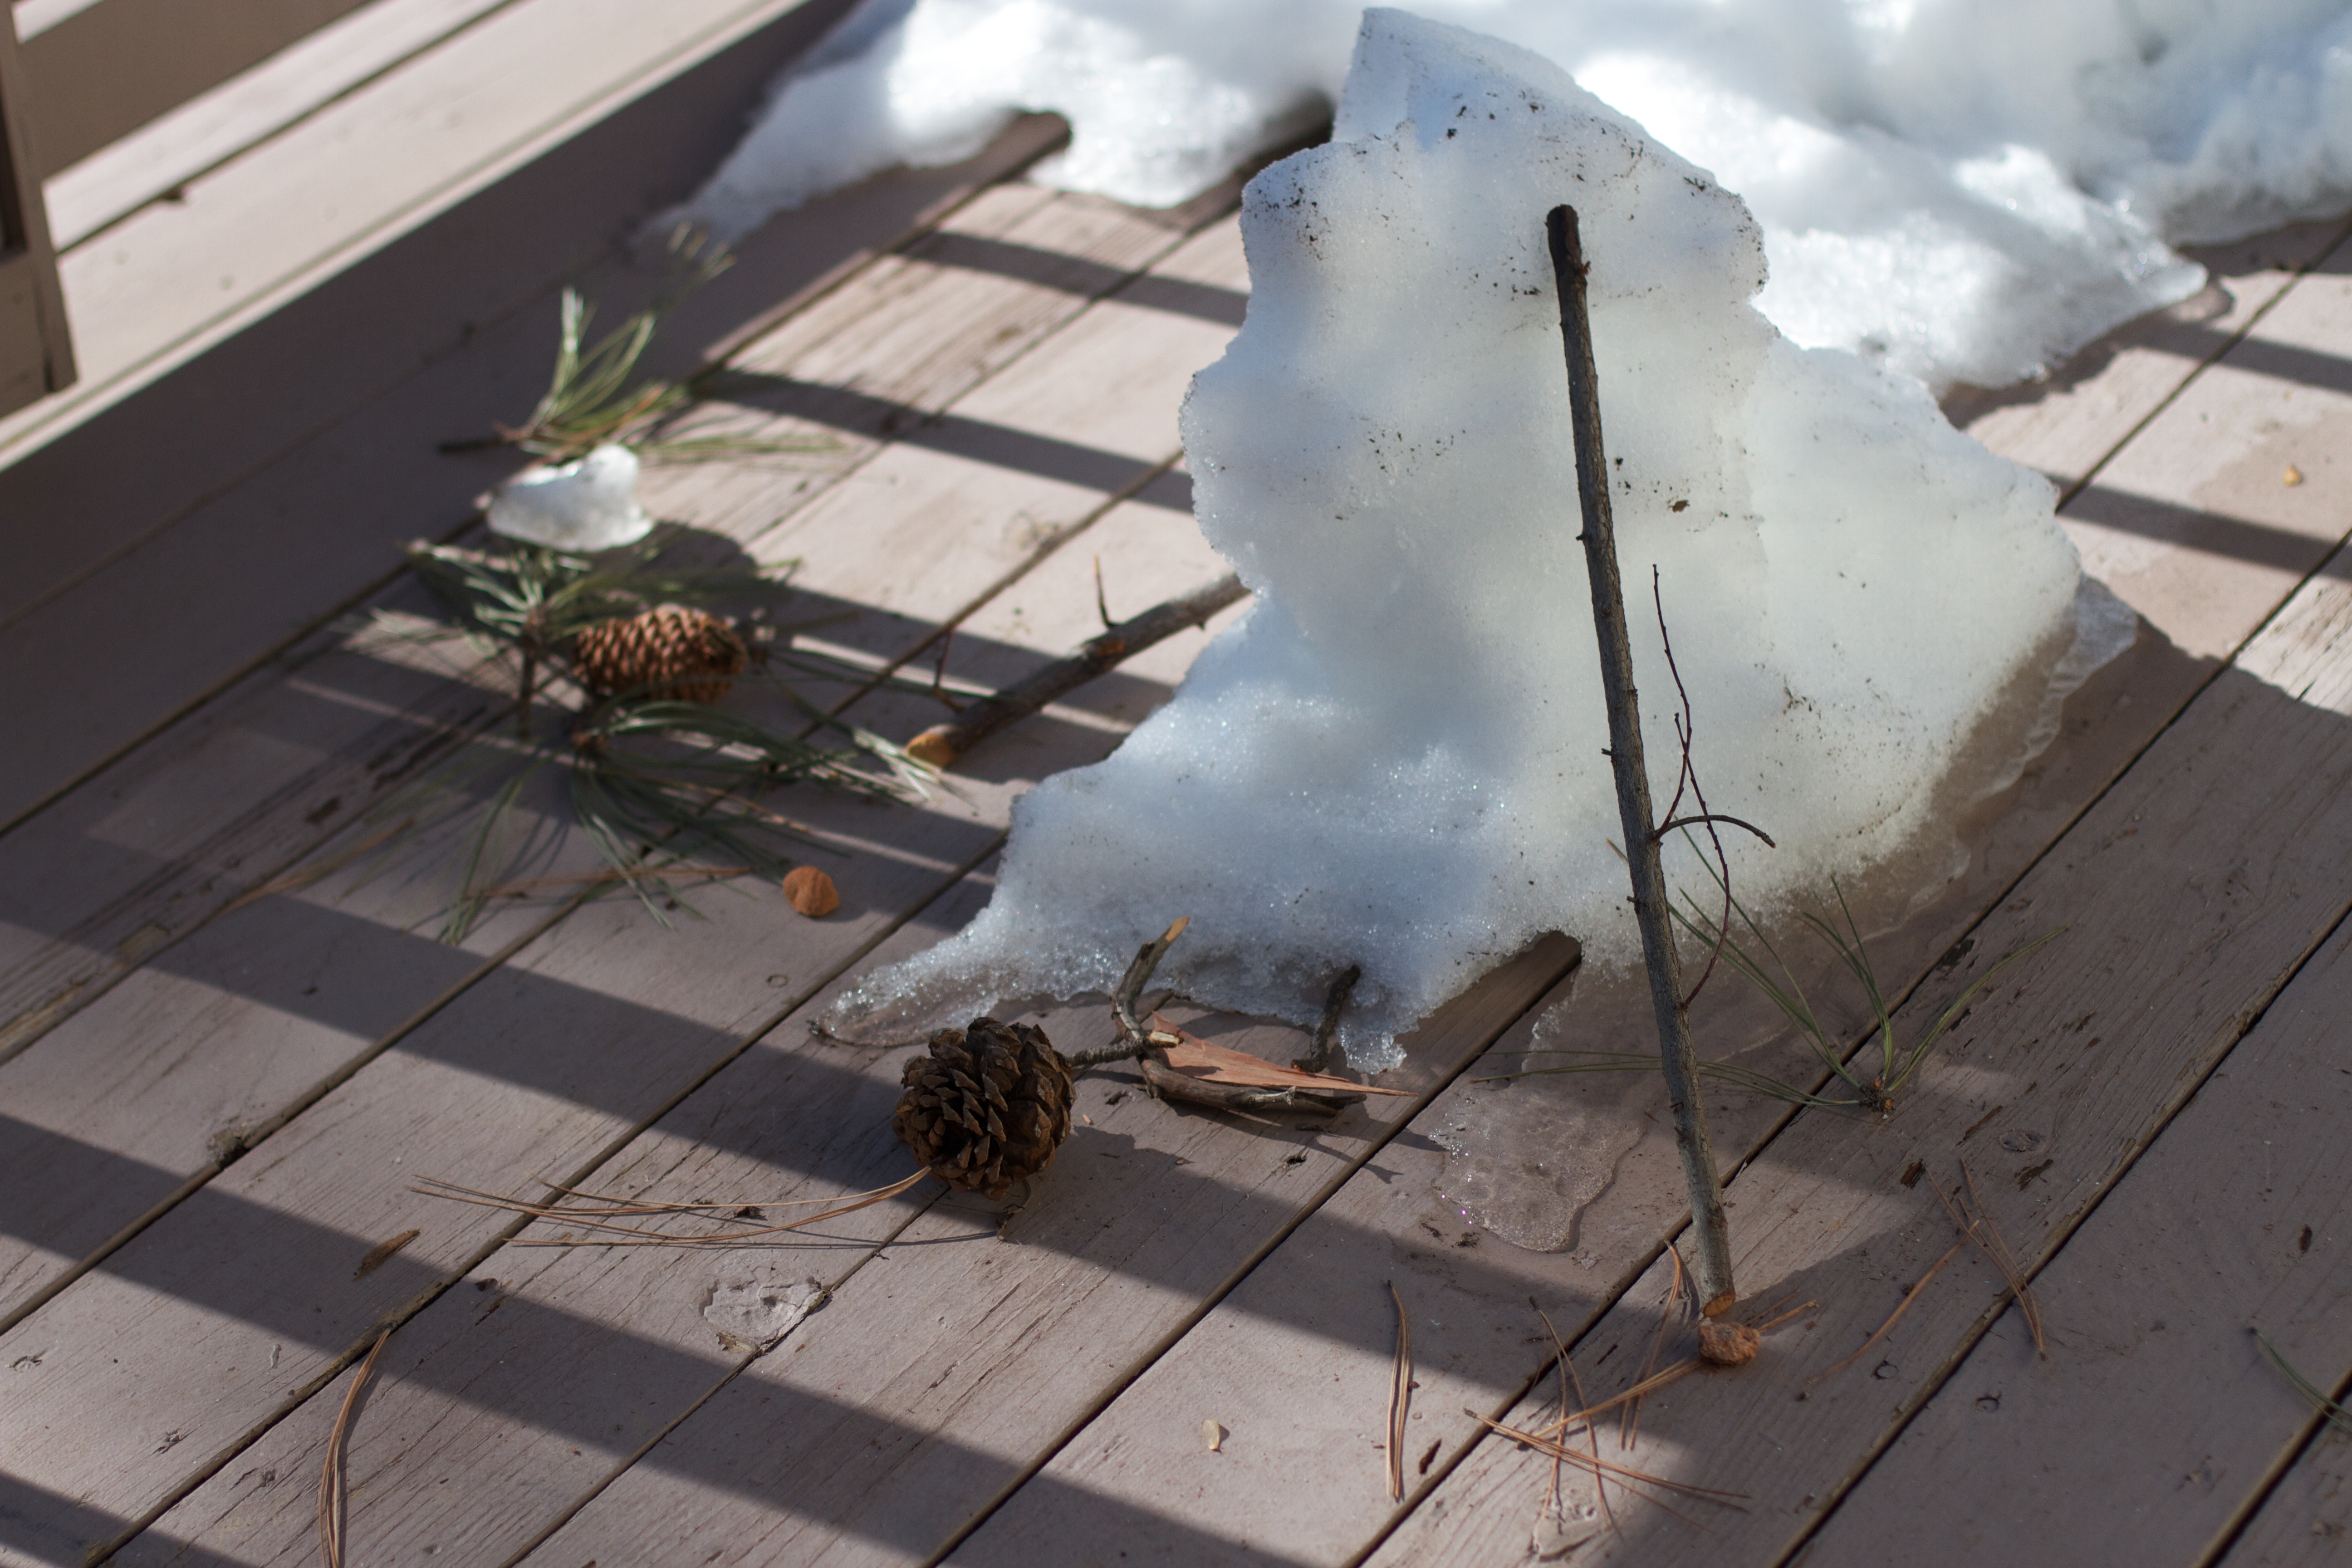
floor, roof, snowman, outdoor structure